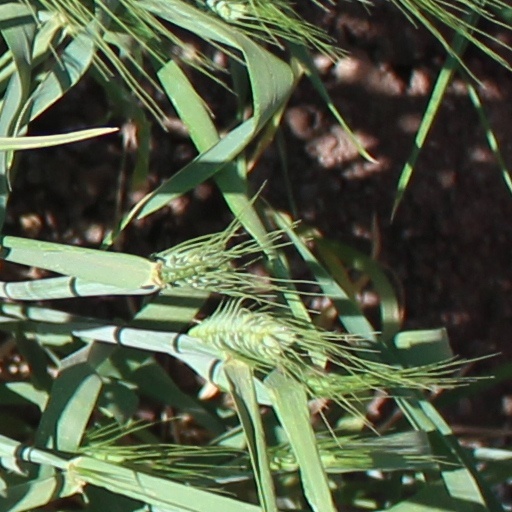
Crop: wheat